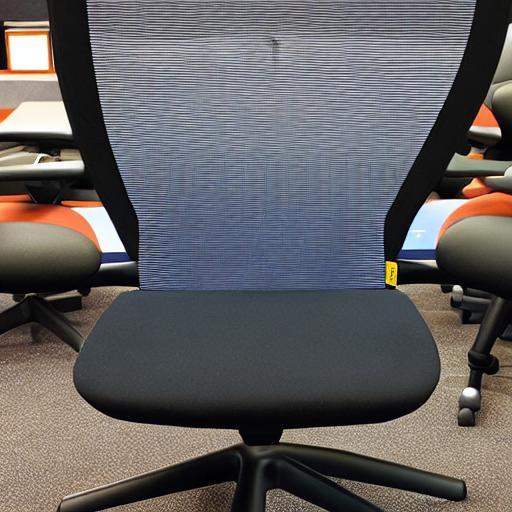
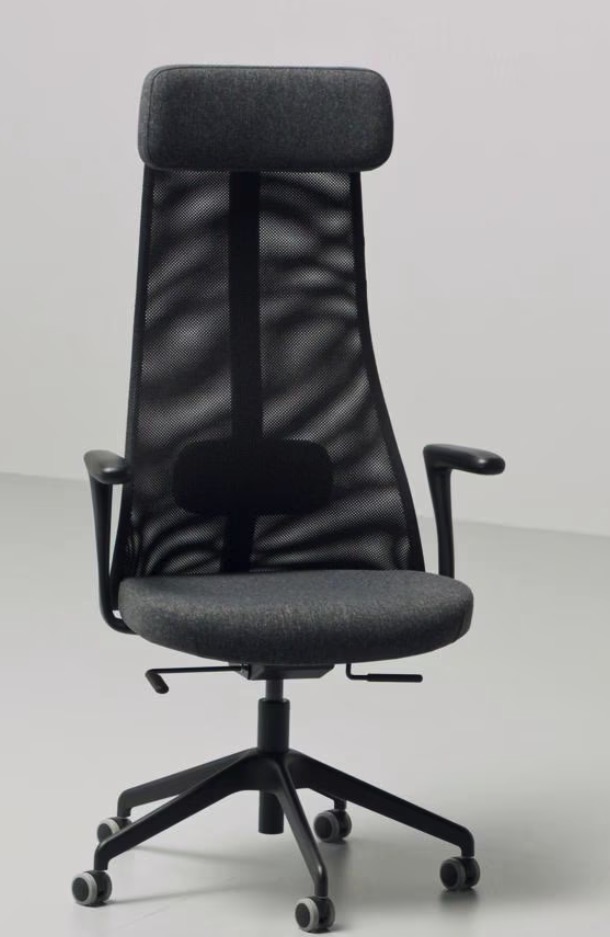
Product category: items_chair
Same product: no